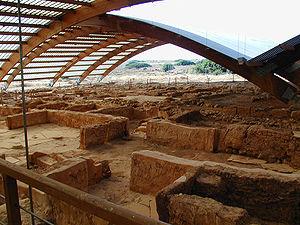
Malia est le nom contemporain donné à une ancienne ville de Crète dont le nom n’est pas connu. Le site où se trouve le Palais s'étend sur 9 800 m². Il était situé sur la côte Nord de l'île, dans une plaine fertile. C'est l'un des quatre sites les plus importants de la civilisation Minoenne. Le site a été occupé dès le Bronze Ancien II par une communauté agricole qui prit de l'importance et se paracheva, au Bronze Moyen, par une agglomération urbaine, puis par le palais qui, à l’instar des trois autres palais crétois, Cnossos, Phaistos et Zakros, reste assez mal connu. Par rapport à ceux-ci, il semble moins luxueux. Les vestiges permettent néanmoins d’affirmer qu'il s'agissait d'un édifice monumental. Les murs sont en briques crues sans placage de gypse et sans trace de fresques. Le site se compose de plusieurs ensembles de constructions : le palais lui-même avec plusieurs quartiers d’habitations et une nécropole, une agora et une crypte hypostyle.